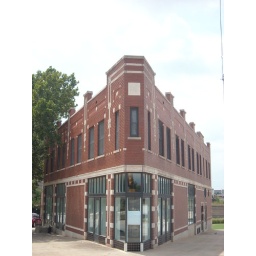
A triangular building near downtown Oklahoma City. It houses an architectural firm currently.